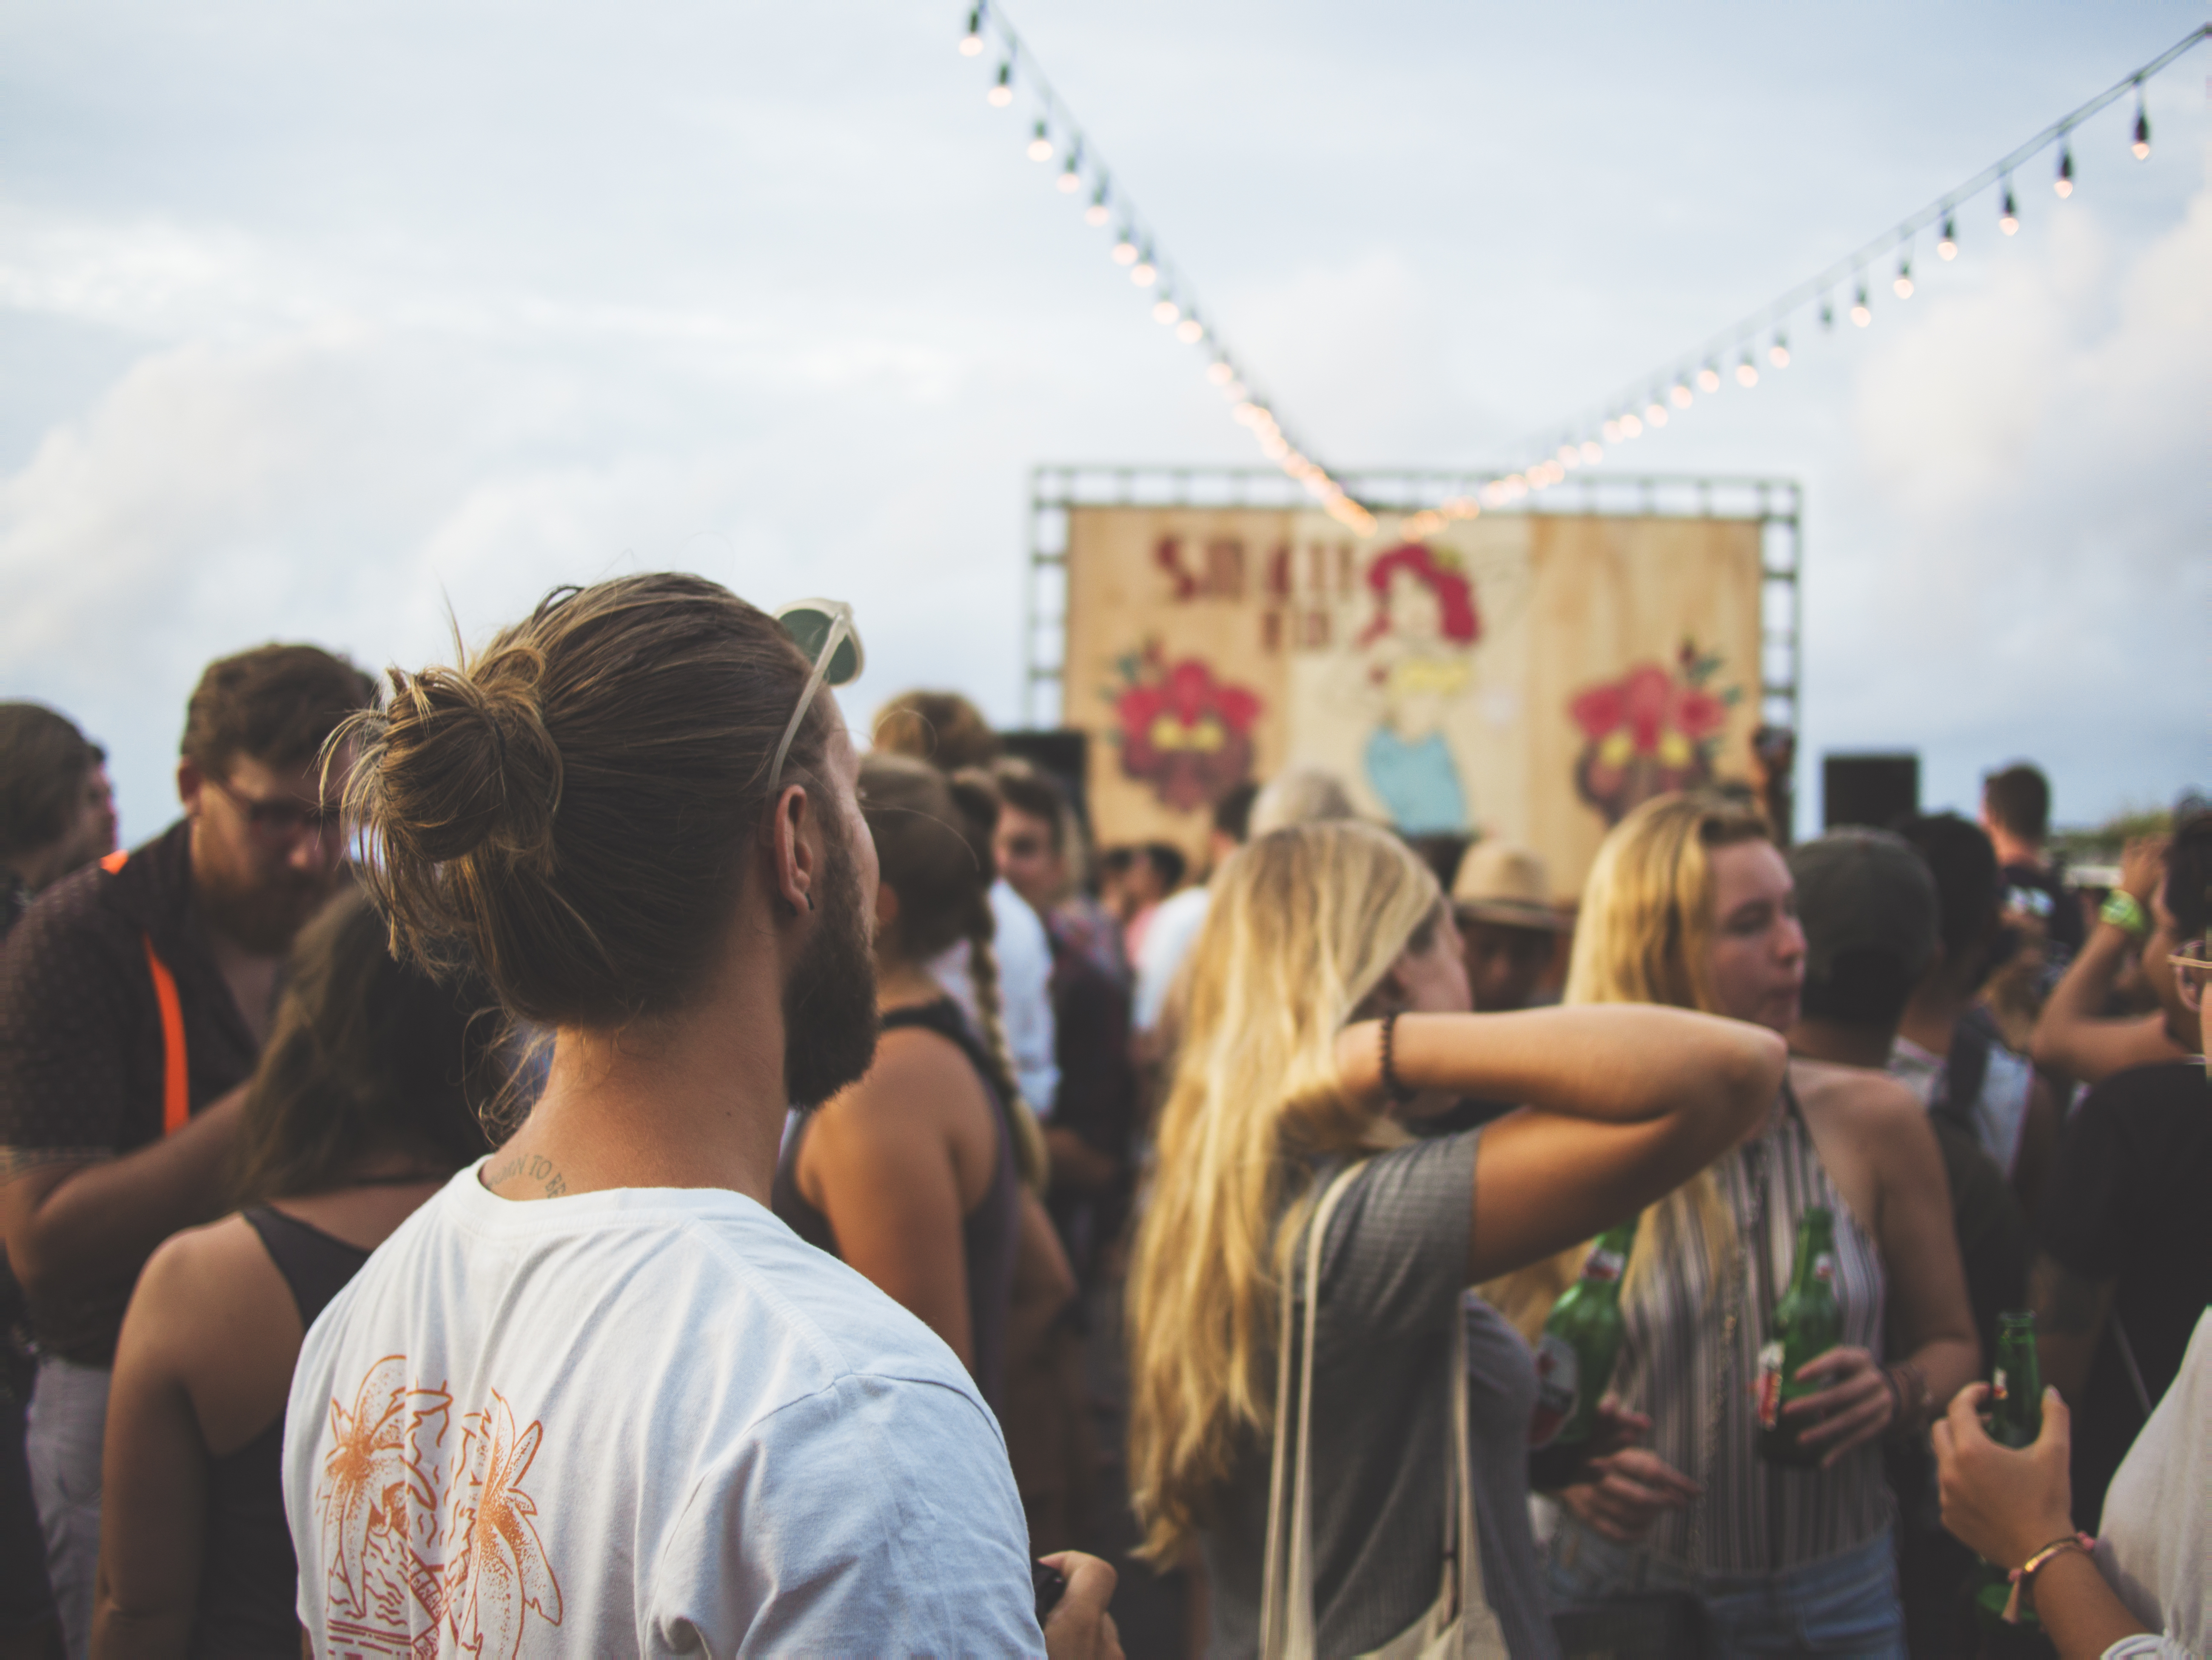
gathering, people, crowd, festival, event, protest